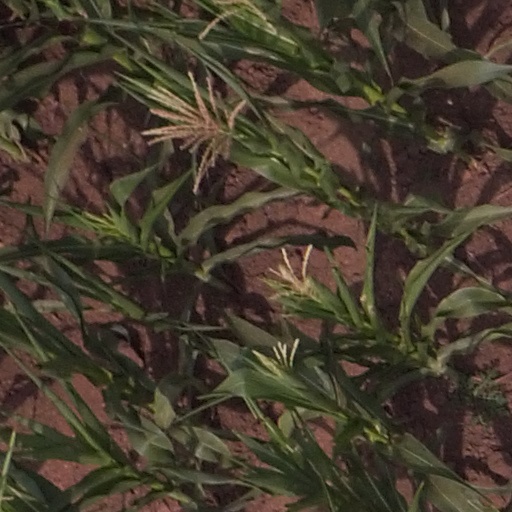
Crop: maize; corn